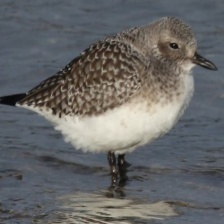
Species: GREY PLOVER
Scientific name: PLUVIALIS SQUATAROLA